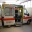
Label: ambulance